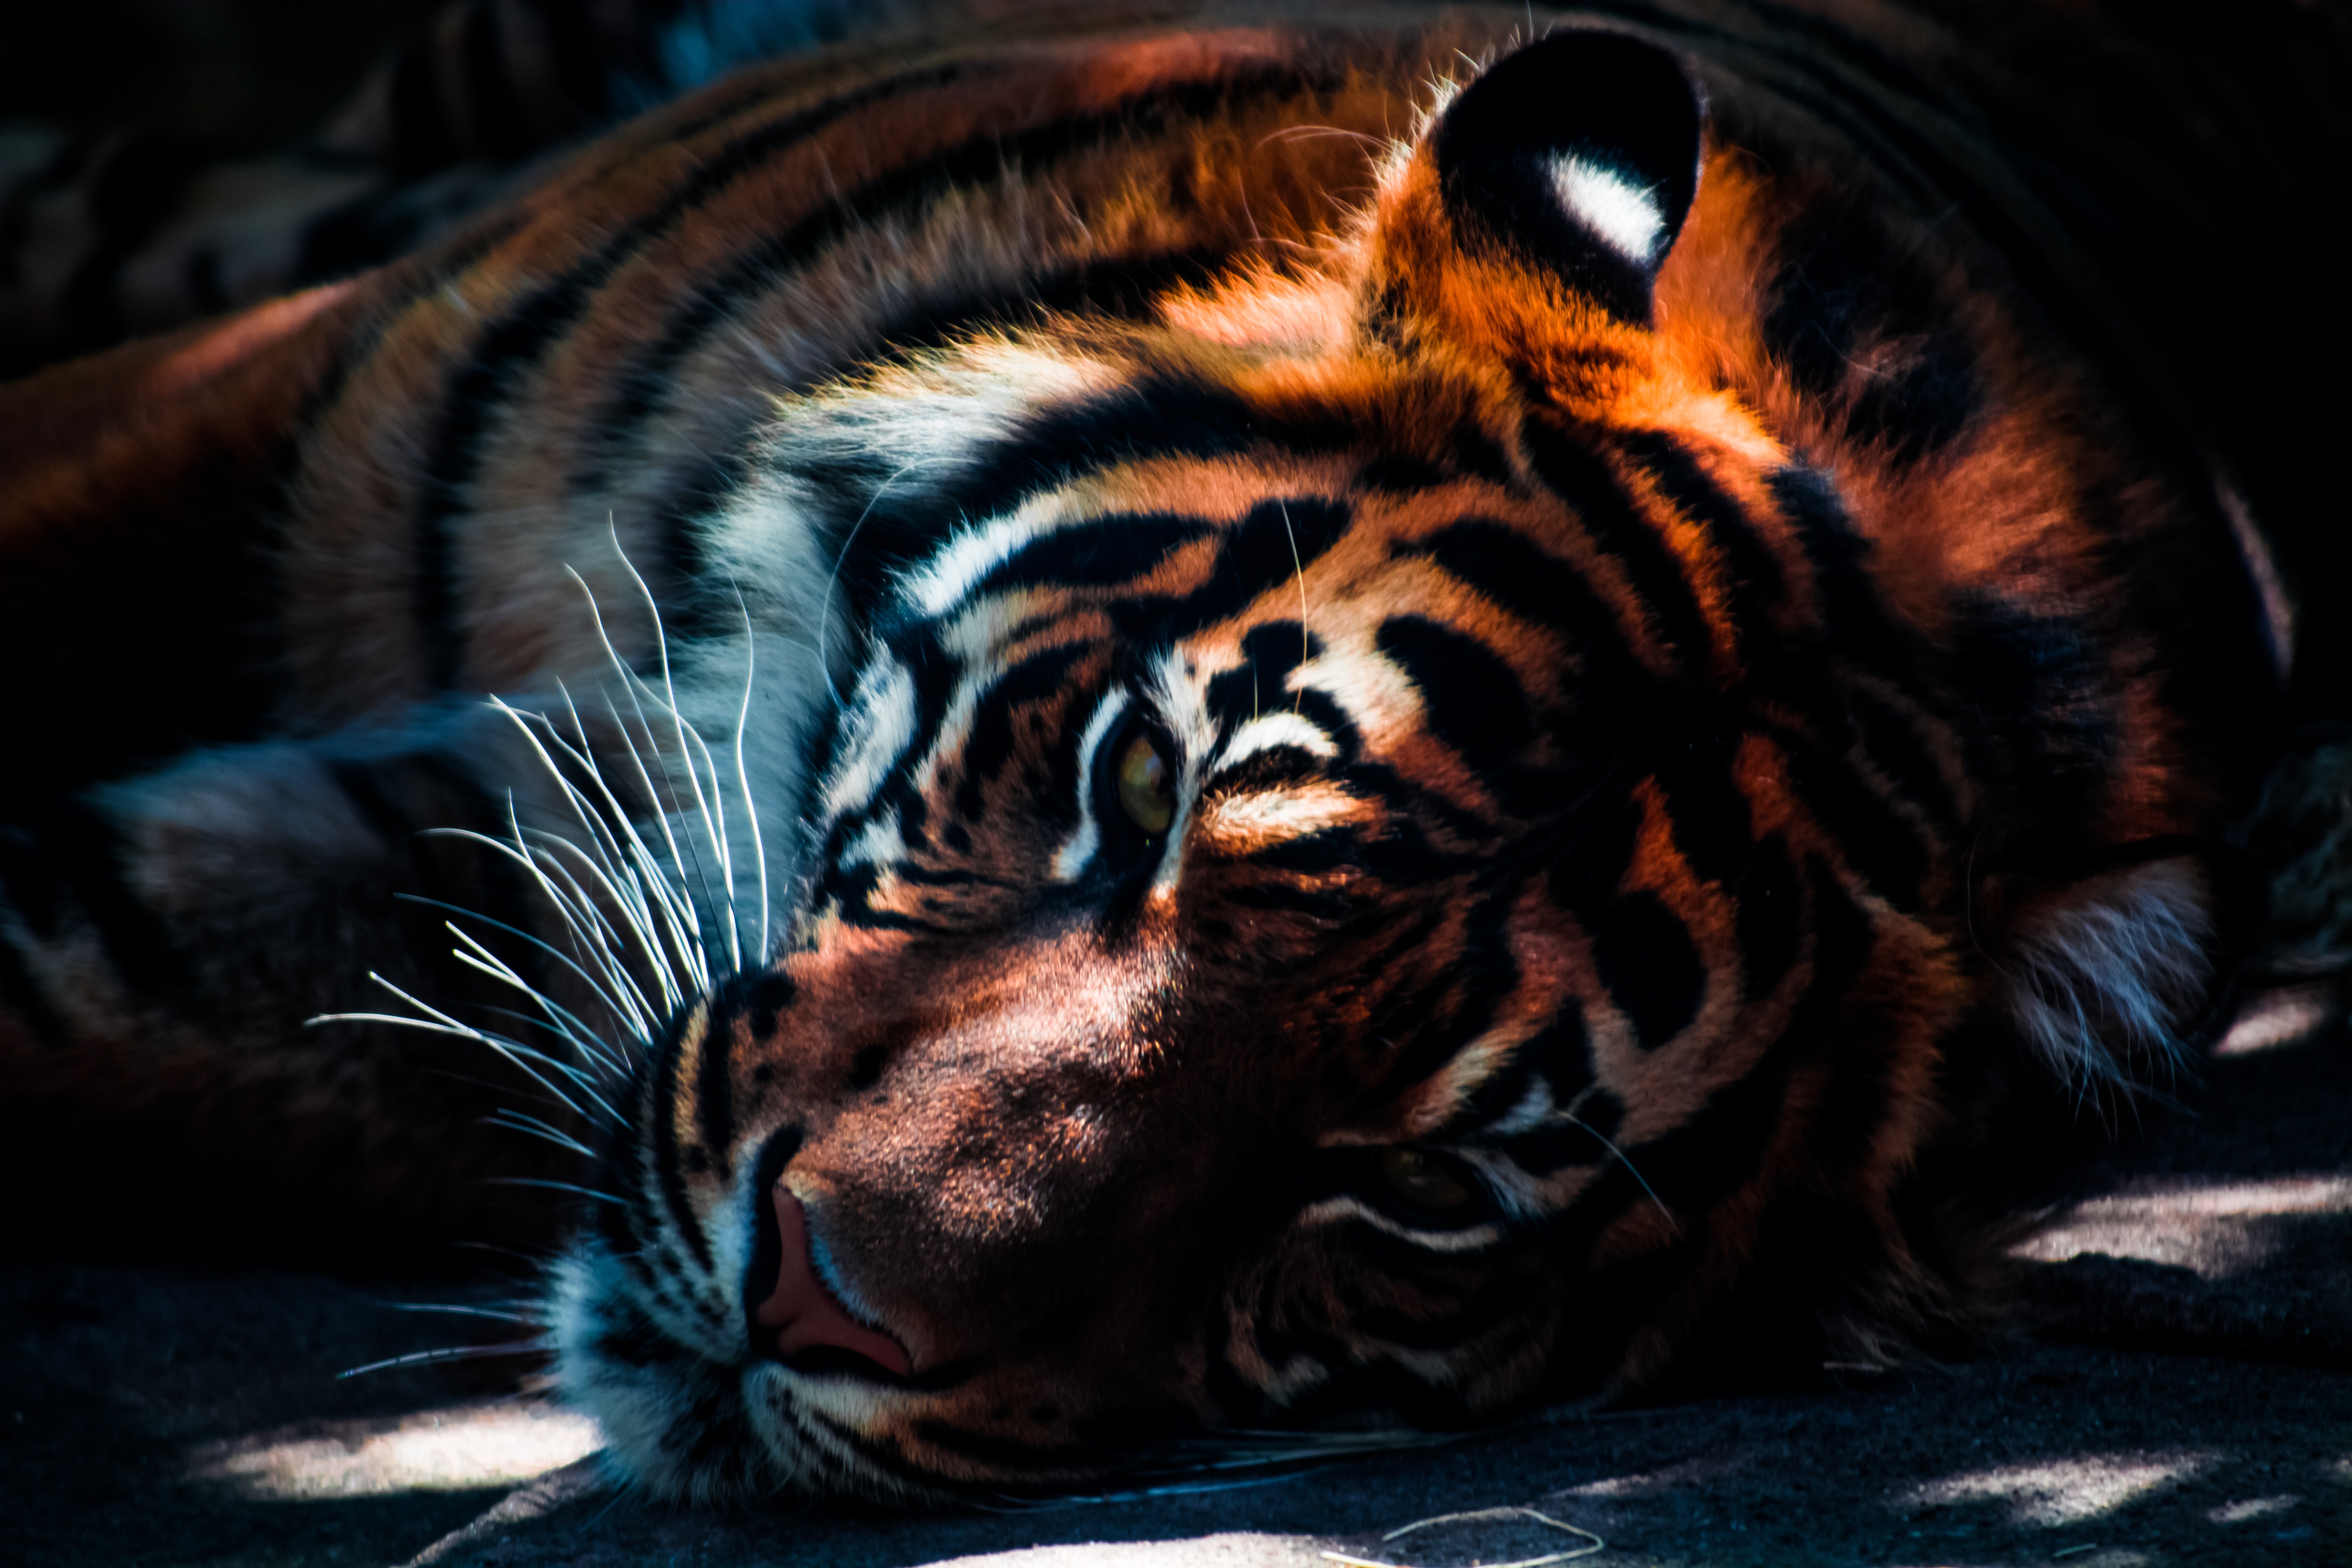
animal, wildlife, wild, cat, feline, mammal, predator, fauna, striped, whiskers, tiger, beast, vertebrate, dangerous, bengal, big cats, cat like mammal